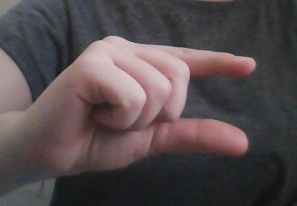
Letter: dal